Arthur Worsley

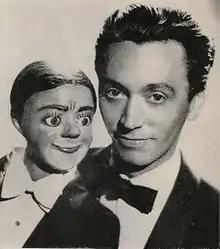
Worsley with his dummy, 'Charlie Brown'

Arthur Wilkinson Worsley (16 October 1920 – 19 July 2001) was a British ventriloquist who appeared regularly on British television from the 1950s to the 1970s. His act with dummy Charlie Brown had Charlie do all the talking, while Worsley himself remained "silent".